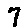
Label: 7